Richmond Green (Richmond Hill, Ontario)

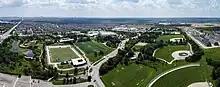
Aerial view of Richmond Green in 2023

Richmond Green, also known as the Richmond Green Sports Centre and Park is a city-owned and operated facility in Richmond Hill, Ontario, Canada. It is located on of land on the northwest corner of Leslie Street and Elgin Mills Road. Next to Richmond Green to its north is Richmond Green Secondary School and Richmond Green Public Library.